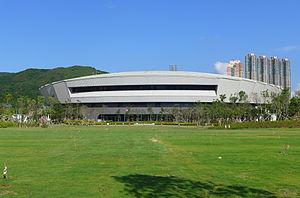
Les championnats du monde de cyclisme sur piste 2017 se déroulent à Hong Kong, du 12 au 16 avril 2017 sur le Vélodrome de Hong Kong. 20 épreuves sont au programme. Le choix de Hong Kong comme vile hôte est validé en 2016. La ville a organisé une manche de Coupe du monde en janvier 2016, en guise de préparation à l’événement.